The Gunfighter

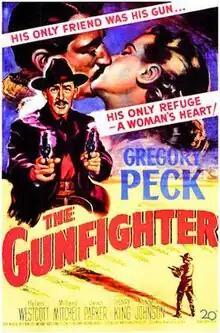
Theatrical release poster

The Gunfighter is a 1950 American Western film directed by Henry King and starring Gregory Peck, Helen Westcott, Millard Mitchell and Karl Malden. It was written by screenwriters William Bowers and William Sellers, with an uncredited rewrite by writer and producer Nunnally Johnson, from a story by Bowers, Roger Corman, and screenwriter and director Andre de Toth. The film was the second of King's six collaborations with Peck.